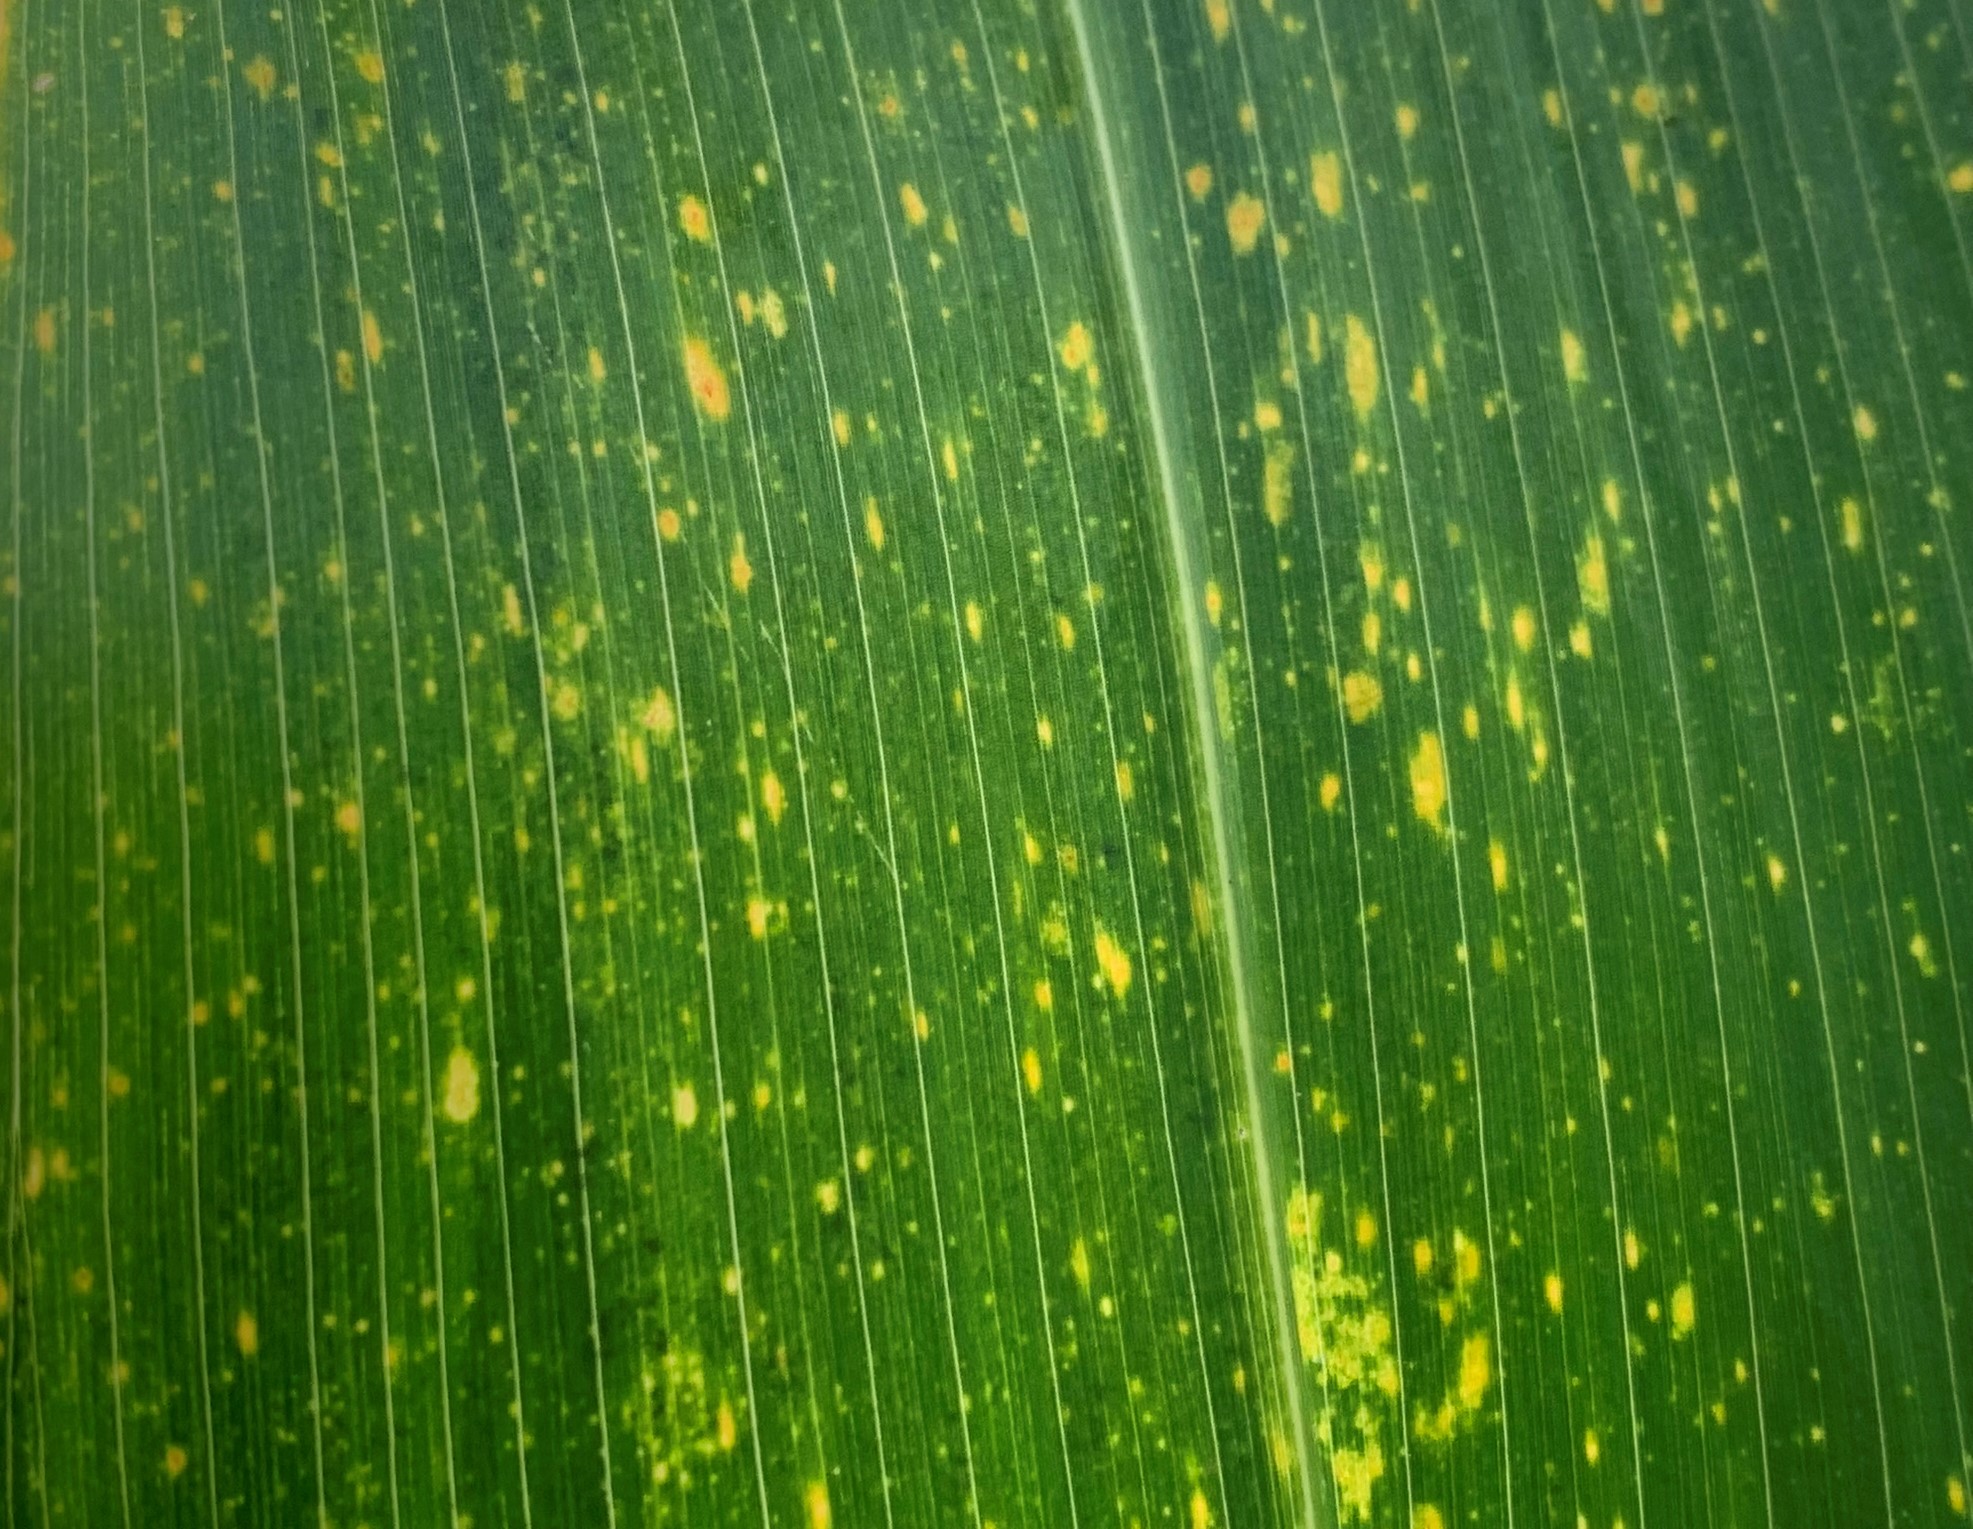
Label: MLN